József Lenz

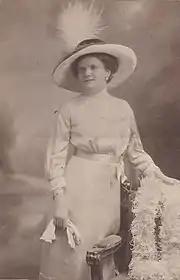
Anna Gömöry (1874–1946), fruit trader, wife of Gyula Lenz (1848–1910), mother of József Lenz.

He was born in a wealthy Roman Catholic bourgeois family in Budapest, in the former Kingdom of Hungary. His ancestors can be traced back to the ancient Lenz family, which was member of the Swiss Bourgeoisie of Lenzburg. A branch of that family moved to Hungary and lived for several centuries in Pressburg, where they lived for about two centuries and then moved to Budapest around 1864. József Lenz was born on March 18, 1897, in Budapest. His father was Gyula Lenz (1848–1910), a wealthy Hungarian tradesman of exotic fruits, tenement house owner, and his mother was Anna Mária Etelka Gömöry (1874–1946), fruits tradeswoman. József lenz had two uncles, János Lenz (1843–1913), tradesman, Knight of the Order of Franz Joseph, and Ferenc Lenz (1851–1926), tradesman commercial counselor of the Kingdom, tenement house owners. The three Lenz brothers Gyula, János and Ferenc founded the southern fruits and spices ("Südfrüchte Händler") trading company in 1864. In the following decade they acquired several buildings in Budapest, which were used as tenement houses that engrossed the capital of the family along the fruit trading company. According to the tax levies of the winter of 1935, Anna Gömöry the widow of Gyula Lenz, was the 6th higher taxpayer in Budapest, and one of the wealthiest person in the city.